Kartika Liotard

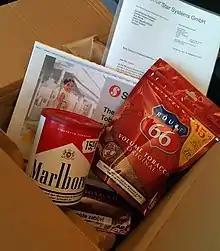
Gift offered by tobacco industry lobbyists in September 2013

Liotard died in August 2020 at the age of 49. The EUL–NGL group released a statement stating "we fondly remember Kartika for her proud fight for human rights and environmental protection."